2010 NFC Championship Game

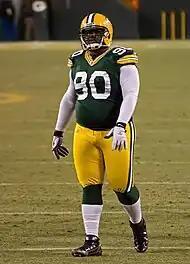
Portrait of Raji in uniform

Post-game analysis centered on the competitive nature of the game, the teams' historic rivalry, and performances by individual players. After the Packers jumped to a 14–0 lead, the game became more defensive. Over the entire game, both teams combined for 17 punts and five interceptions, while each team had only two offensive scoring drives a piece. Each team was also poor on third down, with the Packers and Bears only converting three times combined. For the Bears, Forte carried the offensive load, accumulating 160 yards rushing and receiving combined; his 10 receptions were a franchise playoff record. For the Packers, Jennings had a productive game, catching eight passes for 130 yards. Rodgers threw for 244 yards and rushed for a touchdown, but also threw two interceptions and completed barely 50% of his passes. Shields secured two interceptions, including one on the final drive to seal the victory, while Raji's interception return for a touchdown was highlighted as the key play of the game. Punter Tim Masthay was also highlighted for his success in limiting the productivity of the Bears' star returner, Devin Hester, who would go on to be elected to the Pro Football Hall of Fame. Masthay was able to maximize ball placement, hangtime, and direction to make it difficult for Hester to get going, while also providing the Packers' coverage team the opportunity to make a tackle.